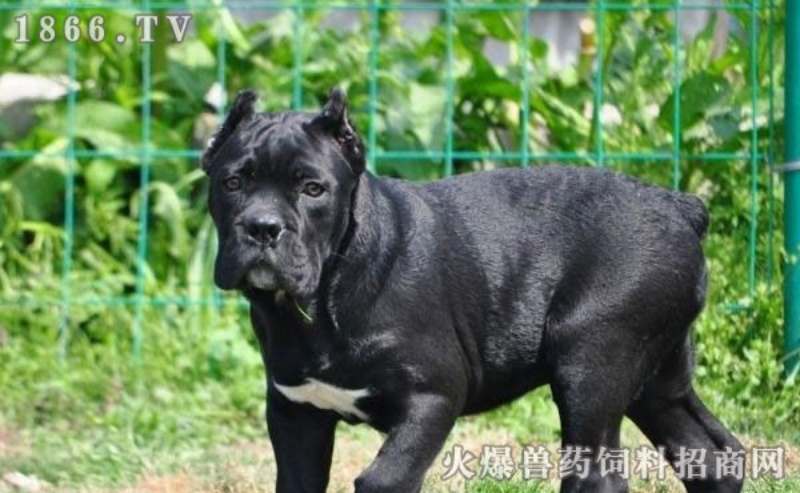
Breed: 253-n000105-Cane_Carso